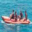
Label: ship